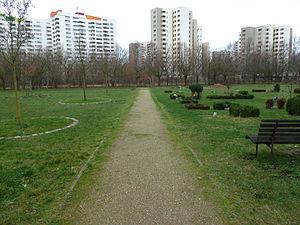
Dorit Schmiel, née le 25 avril 1941 à Berlin et morte le 19 février 1962 à Berlin-Est, est l'une des premières victimes du Mur de Berlin. Elle est la cinquième personne, et la première femme, à être abattue par les gardes frontaliers est-allemands en tentant de passer le Mur.